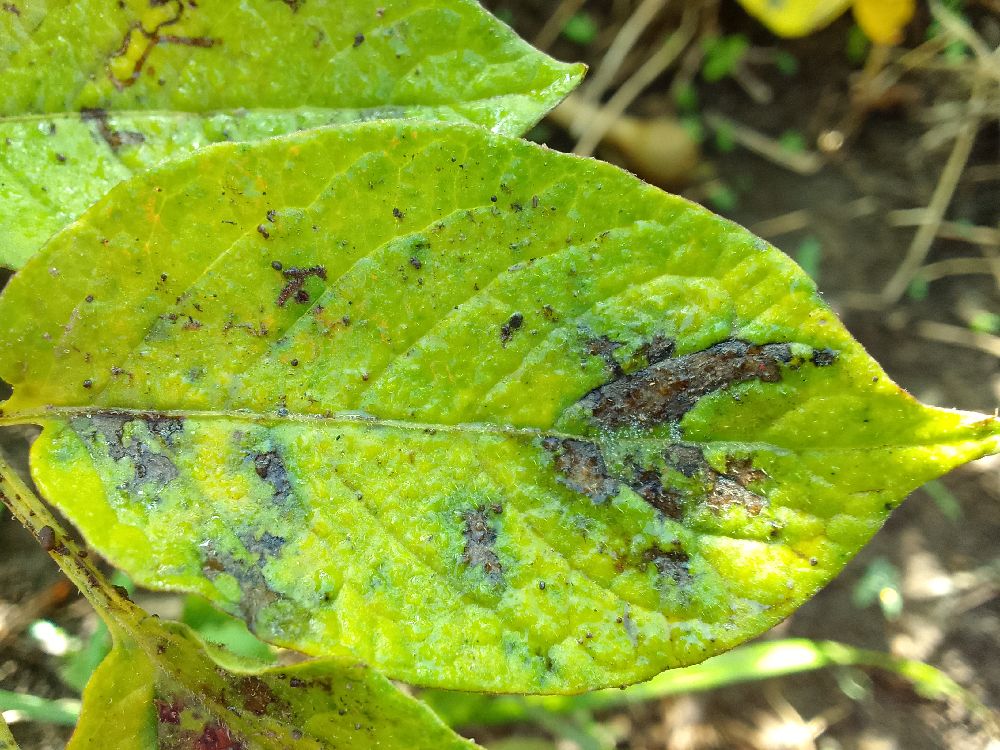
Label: Early blight